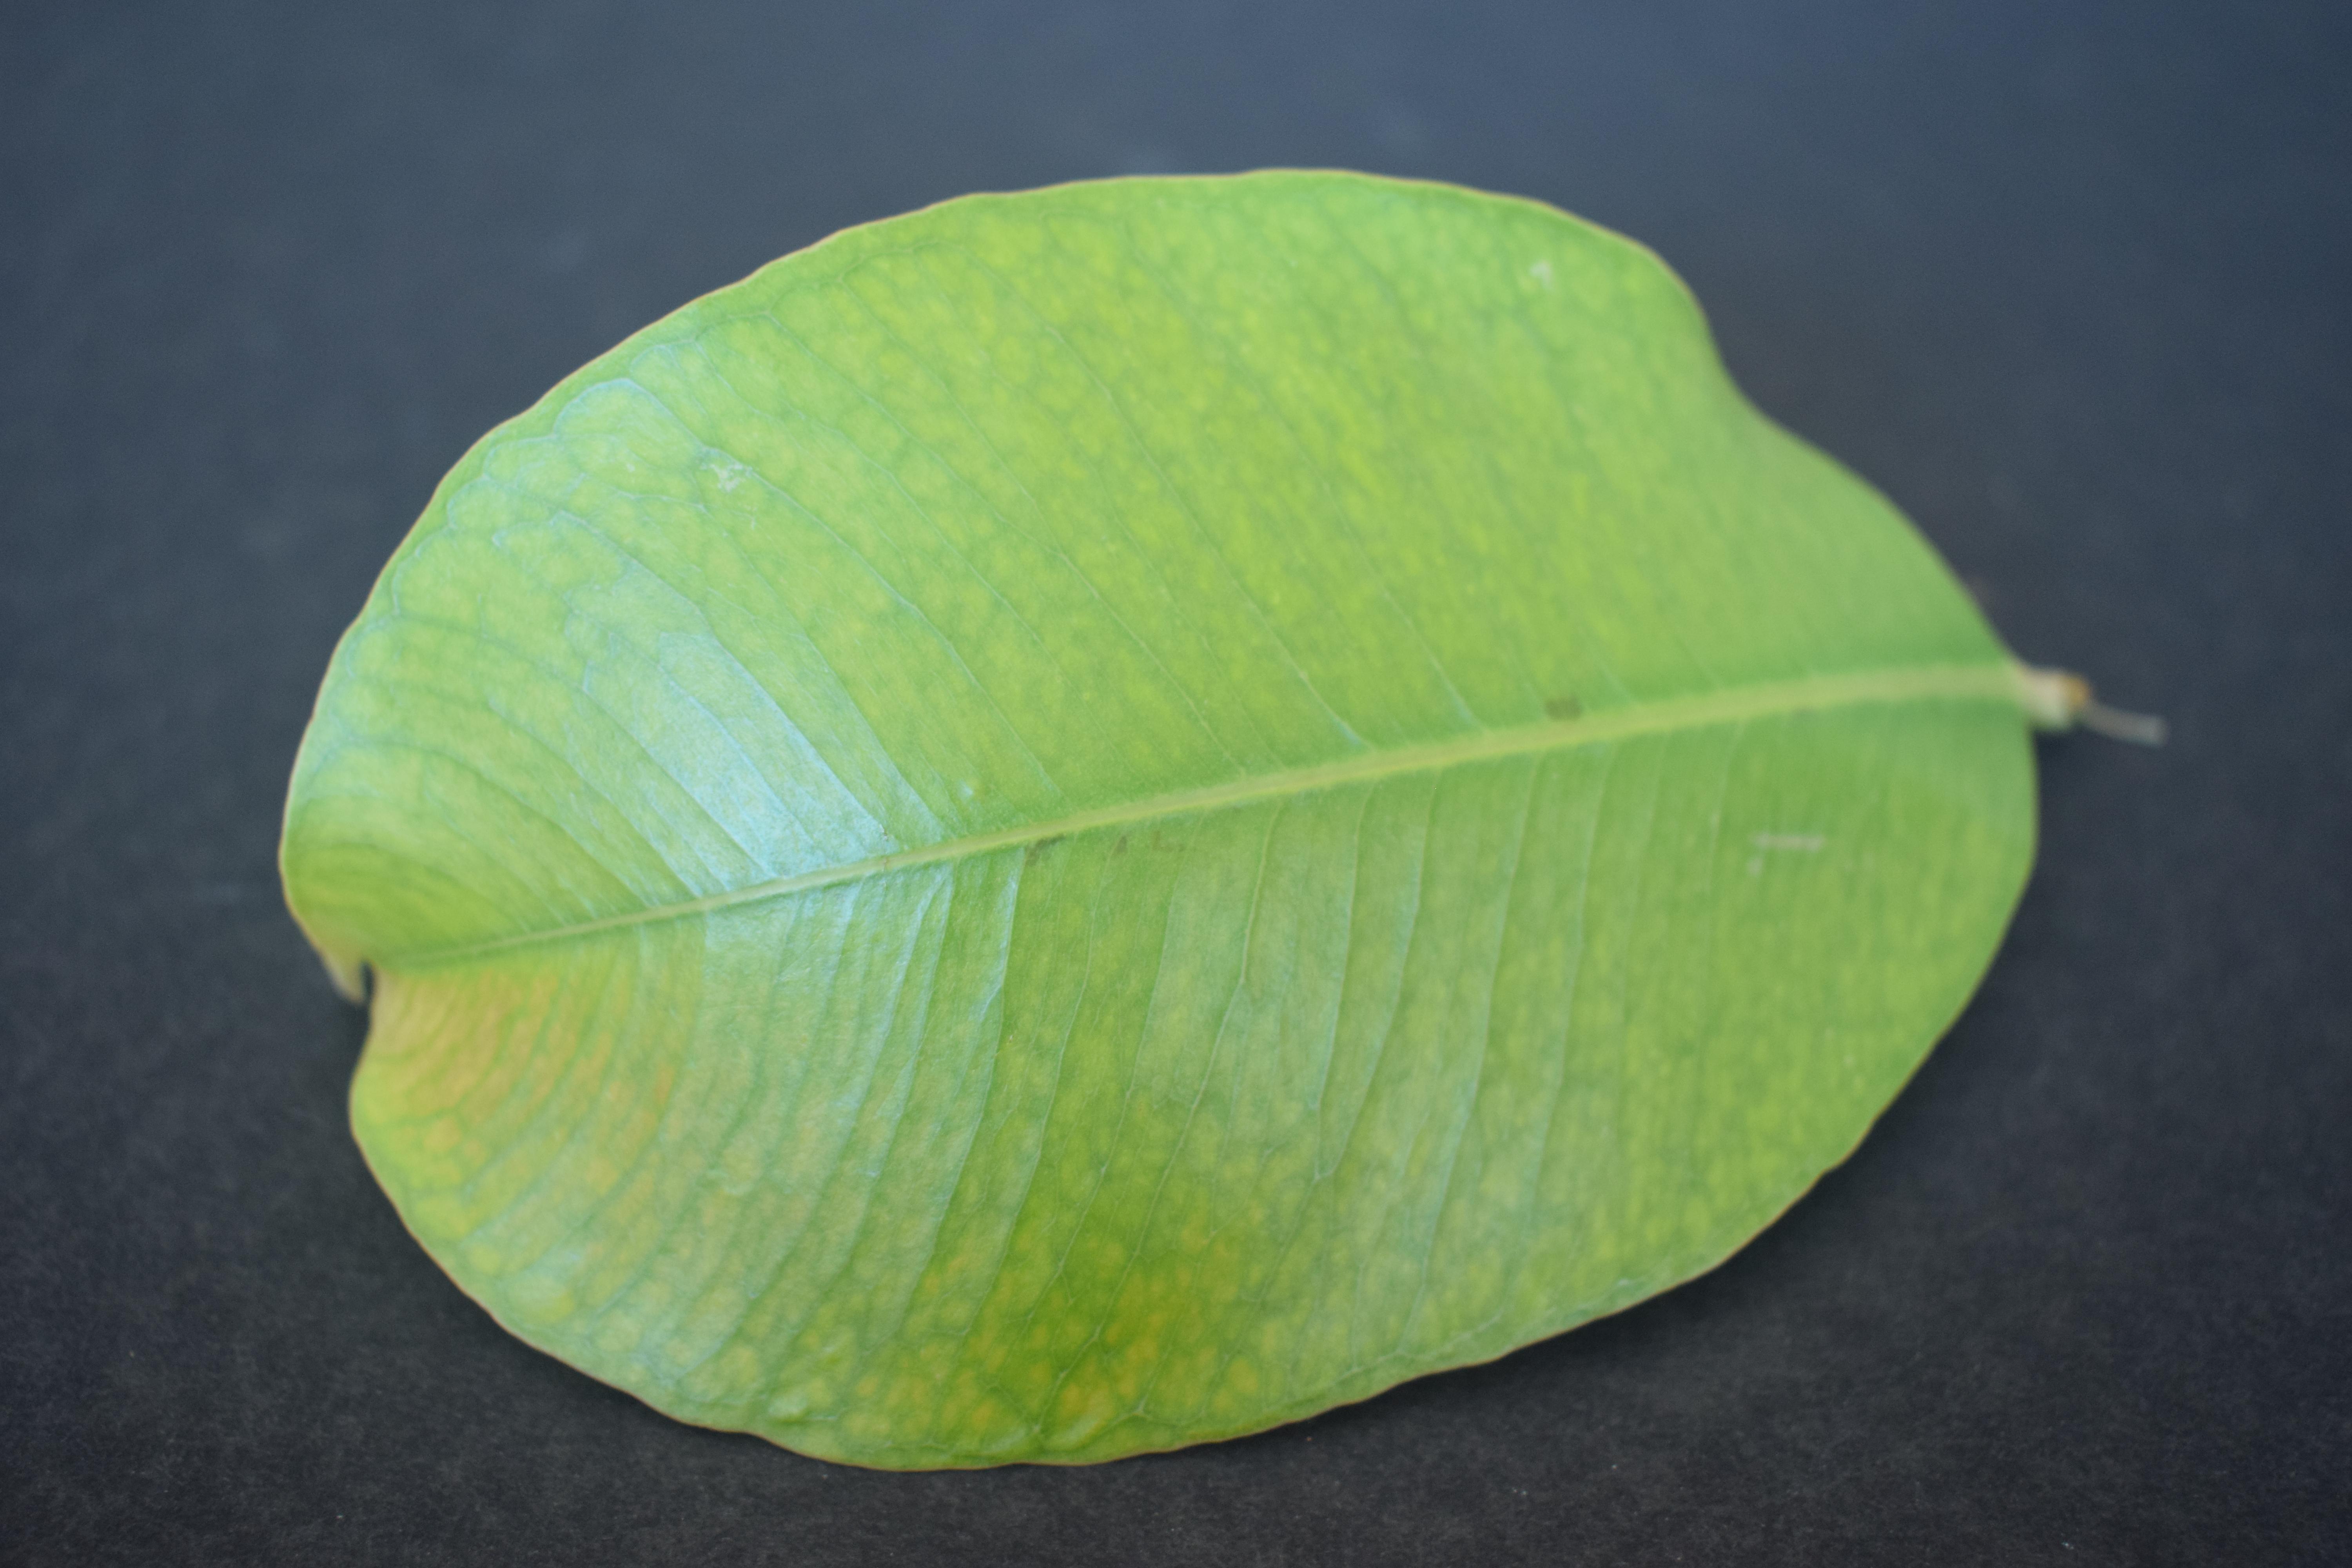
Plant species: Jamun